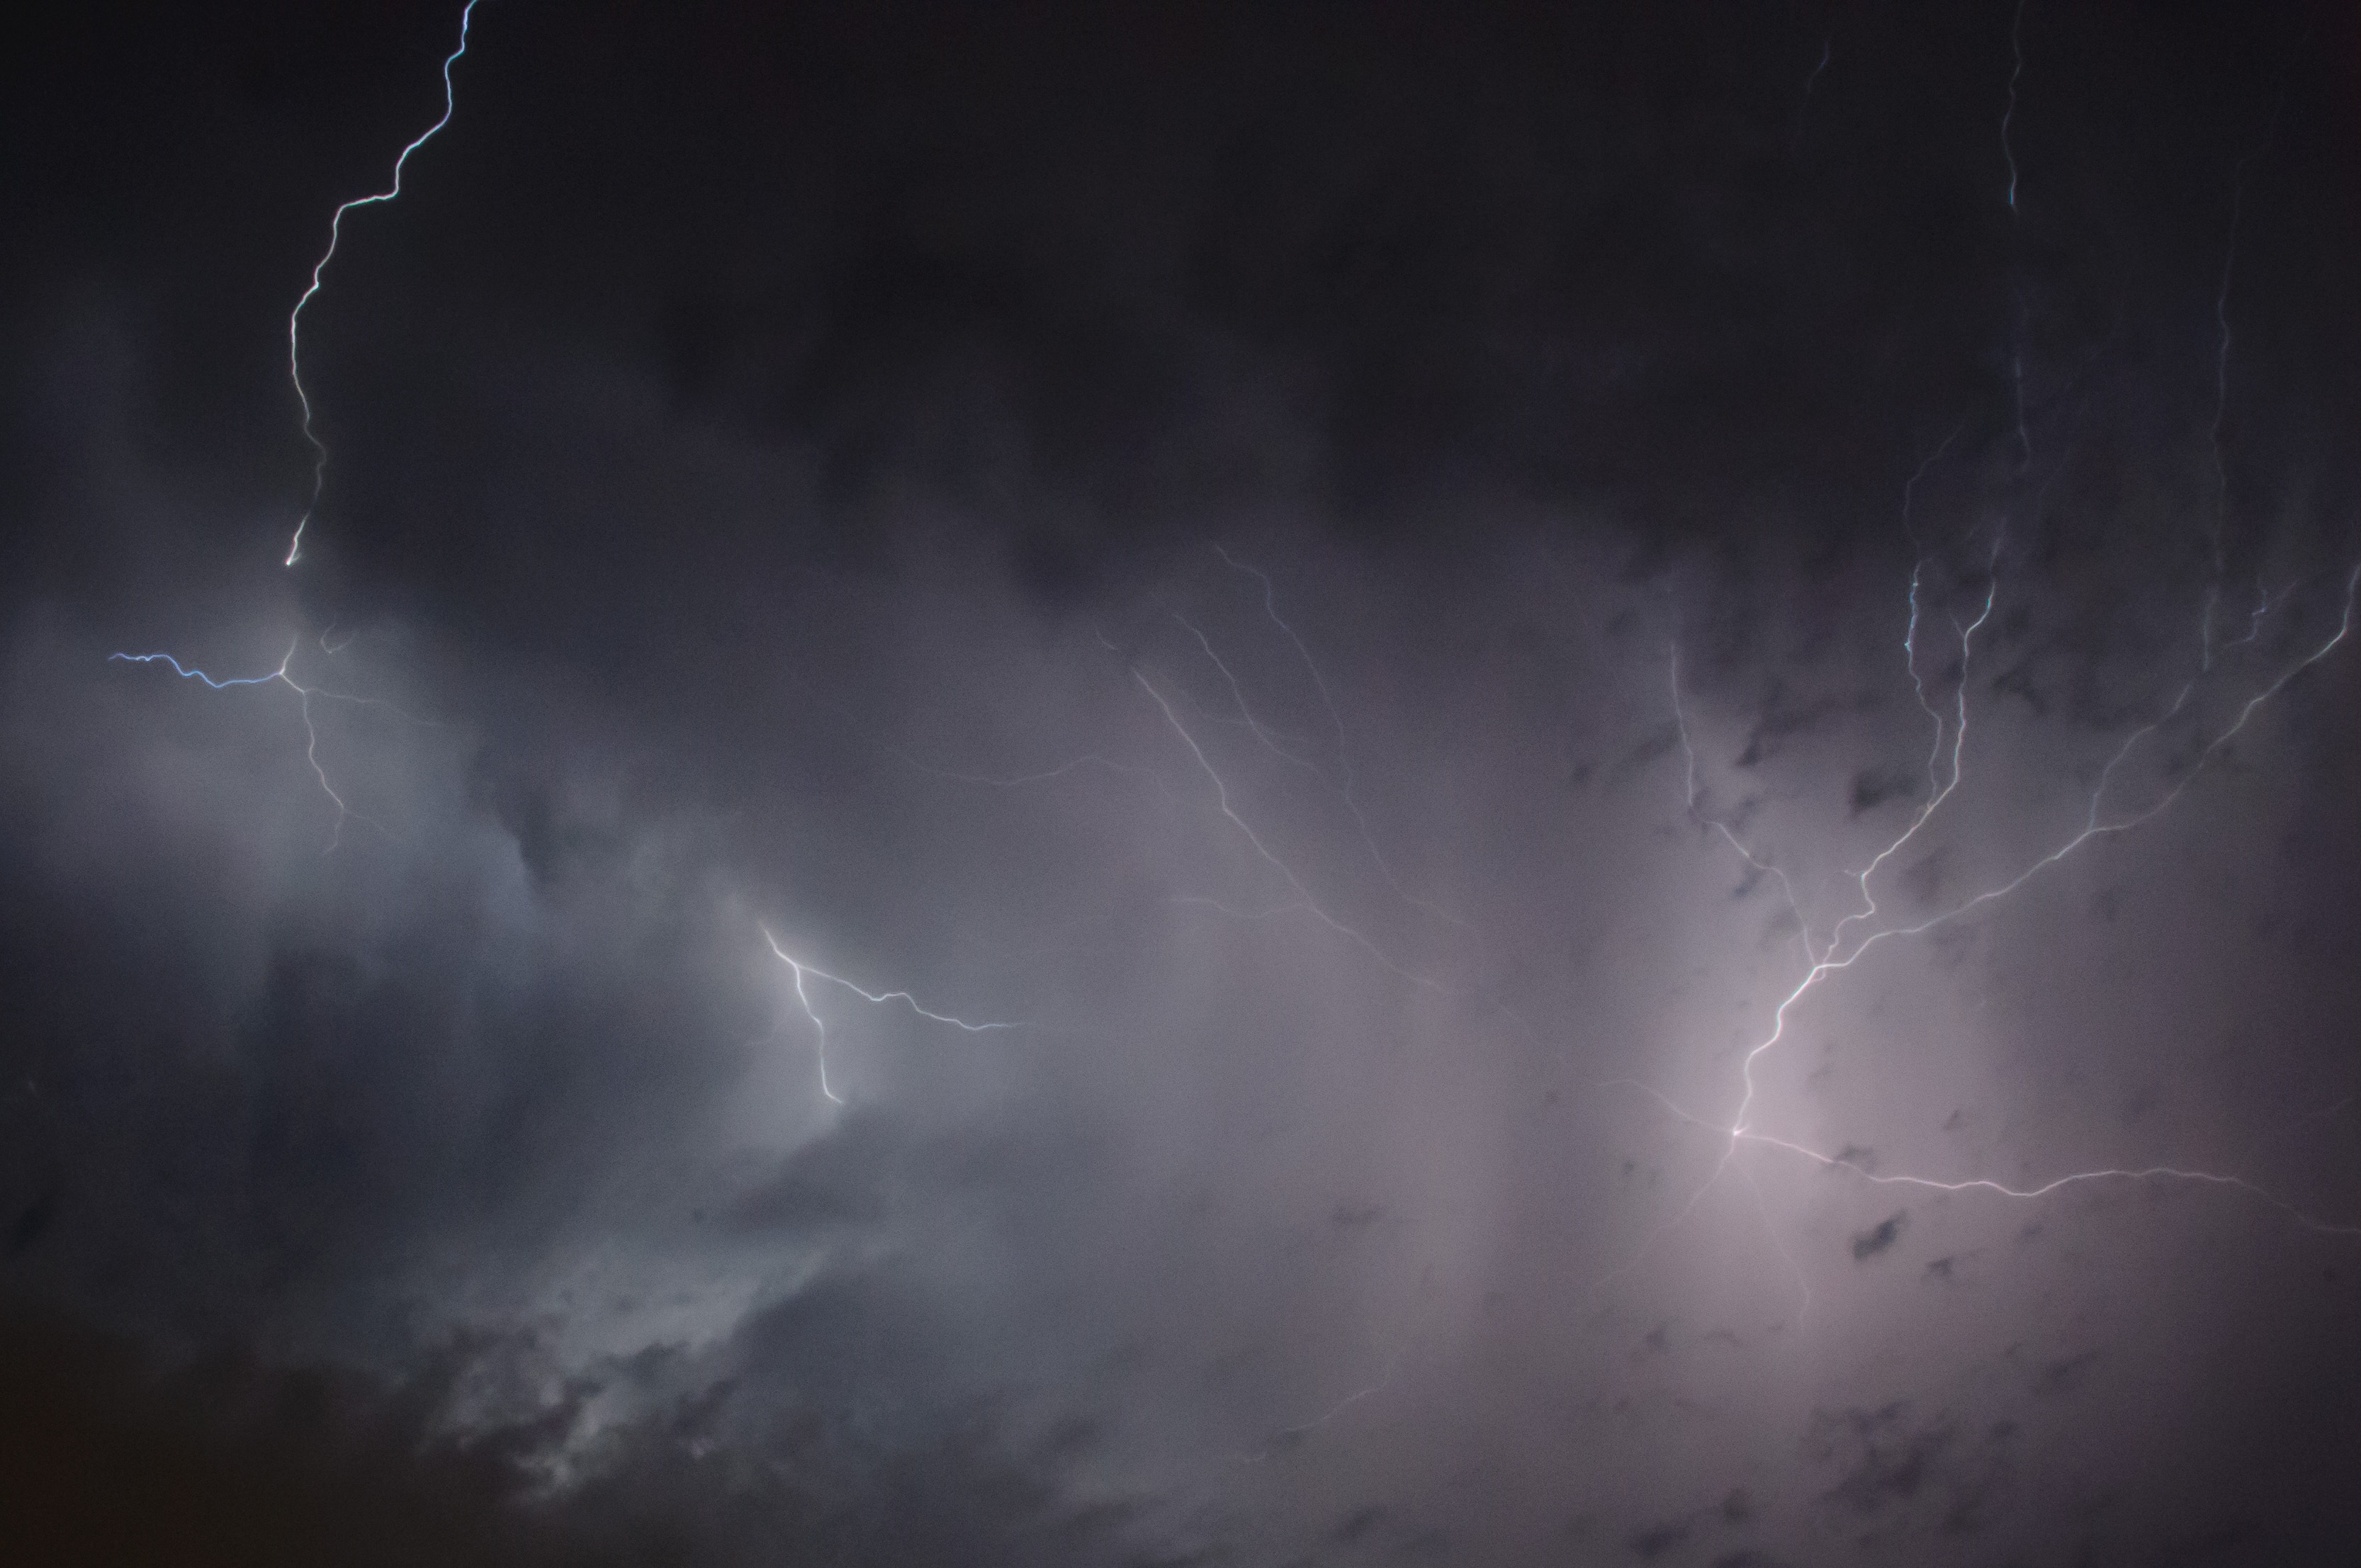
nature, sky, night, atmosphere, weather, storm, darkness, electricity, lightning, energy, thunder, flash, clouds, thunderstorm, atmospheric, phenomenon, flash of lightning, discharge, force of nature, threatening